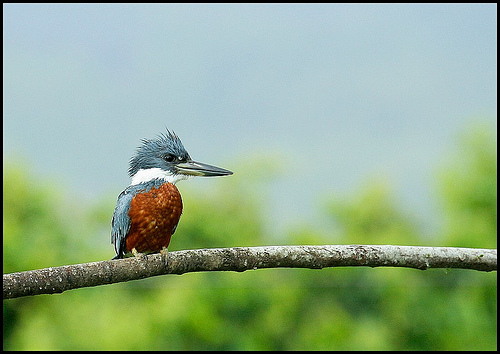
this slate blue and brown bird has a long beak a crown that is fluffed up.
this is a bird with a brown belly, blue back and a blue head with a long pointy beak.
a small bird with grayish-blue feathers on its head and wings, a dark red breast, white neck and long gray beak.
this small funny looking bird has a brown breast and frilly blue head
this is a small, strange bird with a blue crown and wings and an orange breast.
this bird is red with blue and has a long, pointy beak.
the most distinctive features on this bird are its blue feathers on elongated bill
this bird has wings that are blue and has an orange bodythe bird is small with blur head and wings, while its breast is brown and neck white, and its bill long.
this small bird has a broad, long grey bill, a brown breast, and grey wings.
Species: Ringed Kingfisher